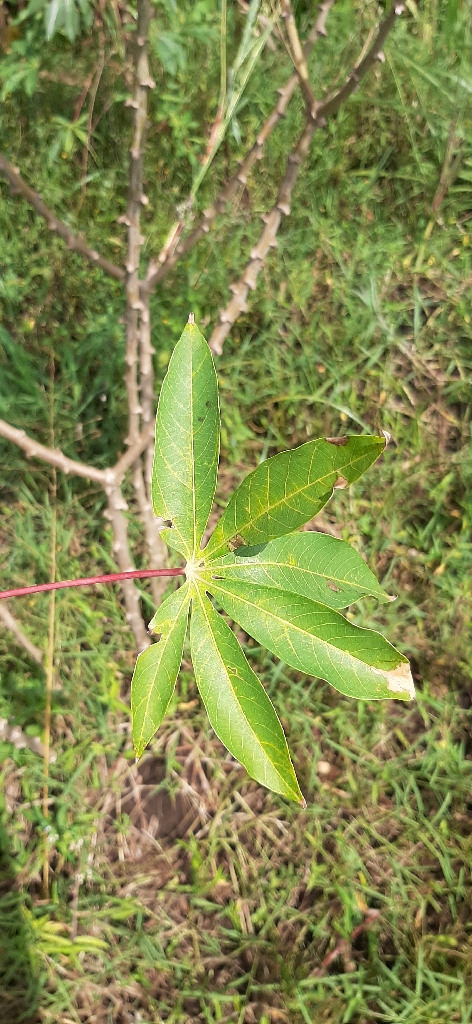
Label: cassava brown streak disease (cbsd)